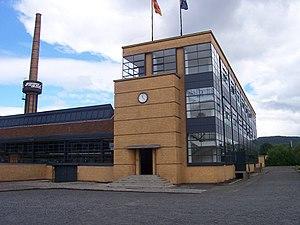
La Nouvelle Objectivité est le nom souvent donné à l'Architecture moderne qui a émergé en Europe, germanophone dans un premier temps, dans les années 1920 et 1930. Ce mouvement est aussi appelé Neues Bauen. La Nouvelle Objectivité transforma beaucoup de villes allemandes durant cette période avant que son élan ne fût brutalement arrêté par la prise du pouvoir par les nazis en 1933.